Freshwater Surf Life Saving Club

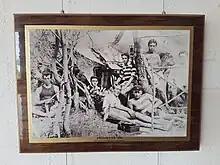
The first clubhouse

In the early 20th century, the Australian government began discussing the issue of water and beach safety for citizens. Bondi was the first beach to begin training people to save a drowning person and escort the victim to shore safely. Manly Beach soon followed Bondi's lead and, in 1908, hired the first paid lifeguard in Australia. The Freshwater Surf Life Saving Club then established a crew of lifeguards—its members made up of local people who camped along the beach. Fred Fritz was one camper and lifeguard and became the first recognized Club Captain in 1908. The Freshwater SLSC was one of the first to be recognized by the Surf Bathing Association—a committee in charge of verifying beach accommodations for dressing, life-saving and safety equipment.